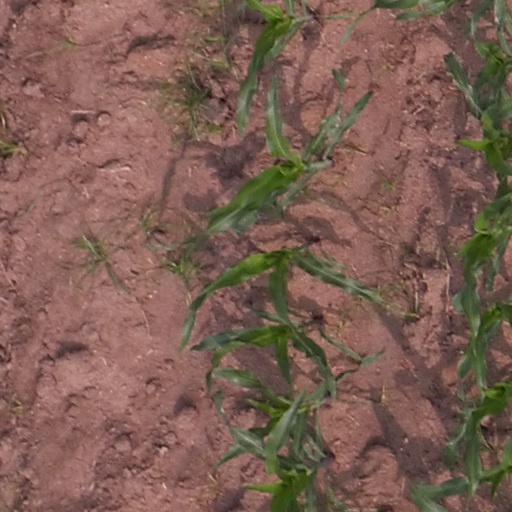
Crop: maize; corn